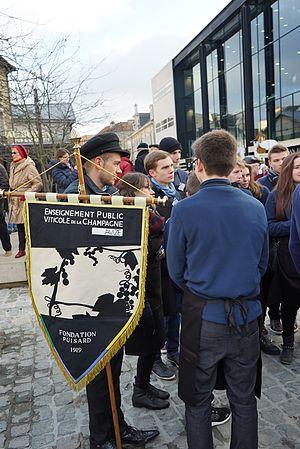
lors de la procession de la Fête de la st-Vincent 2016 en Champagne. le lycée viti-vinicole de la ville d'Avize.